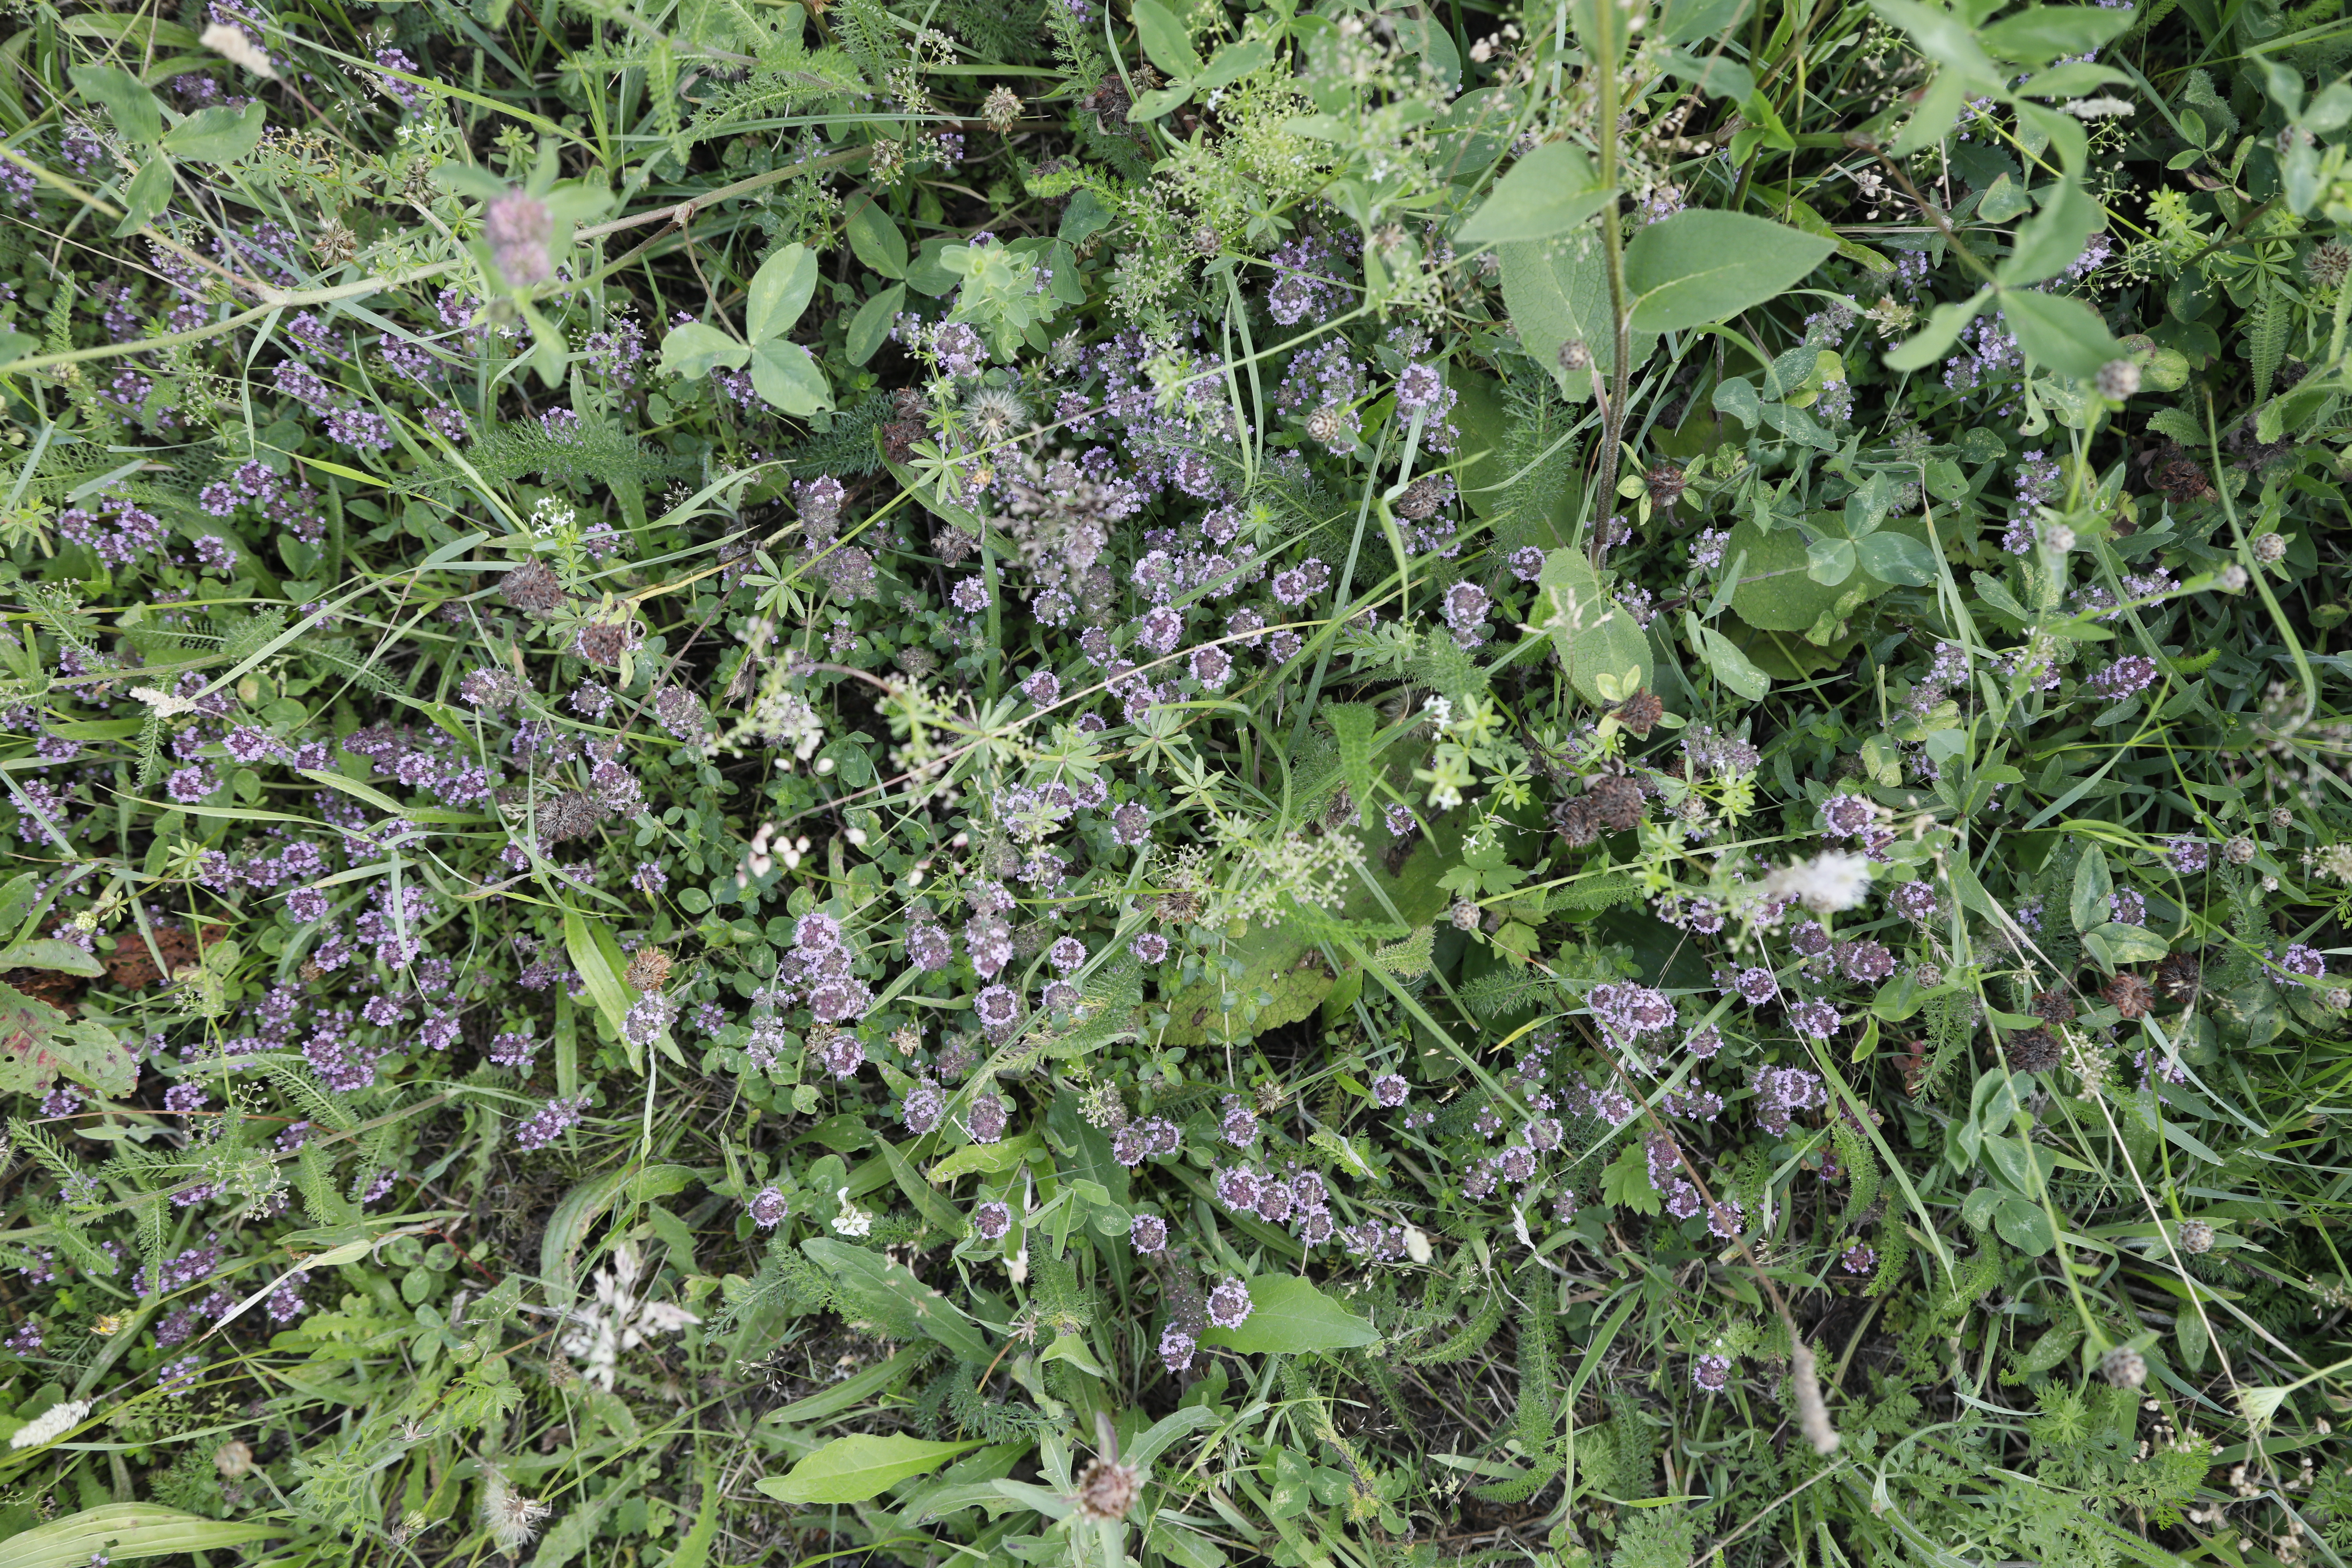
Plant species: Thymus pulegioides